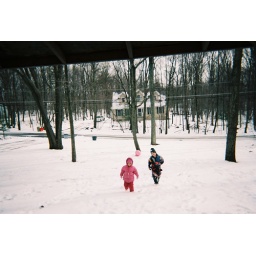
granddaughter and son in snow back home